Sharp-tailed grouse

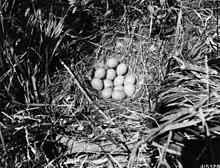
Sharp-tailed grouse nest with eggs

These birds forage on the ground in summer, in trees in winter. They eat seeds, buds, berries, forbs, and leaves, also insects, especially grasshoppers, in summer. Specific species of grasshopper the sharp-tailed grouse is known to feed on are "Melanoplus dawsoni" and "Pseudochorthippus curtipennis".